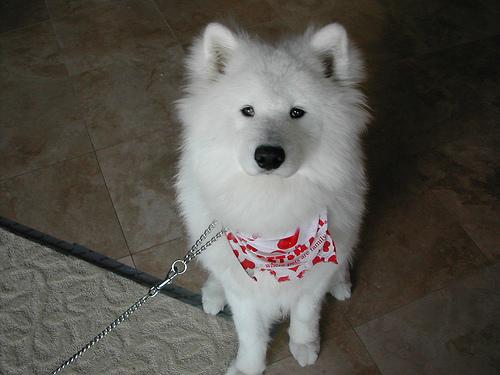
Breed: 2192-n000088-Samoyed